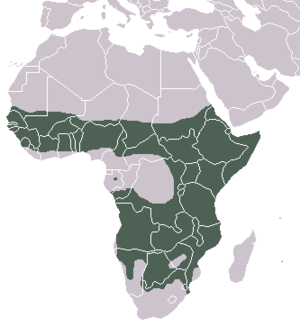
La Hyène tachetée est la plus grande des hyènes et est originaire d'Afrique subsaharienne. L’espèce est la seule représentante vivante appartenant au genre Crocuta. Elle est classée comme préoccupation mineure par l'UICN, pour autant les hyènes ont connu une spectaculaire régression de leur nombre ainsi que de leur aire de répartition, dut notamment au braconnage et à la réduction de leur habitat, tout au long du XXᵉ siècle. Leur population est aujourd'hui estimée entre 27 000 et 47 000 individus. La hyène tachetée est facilement différenciable des autres espèces de hyènes de par ses oreilles courtes et rondes, son pelage tacheté et la présence d'un pseudo pénis chez les femelles.
La liste des espèces d'animaux disparus d'Europe comptabilise les animaux éteints, réintroduits et disparus localement d'Europe du Pliocène à l'Holocène.